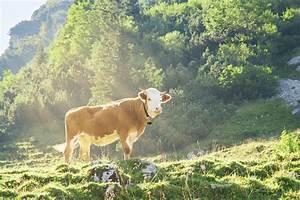
cow